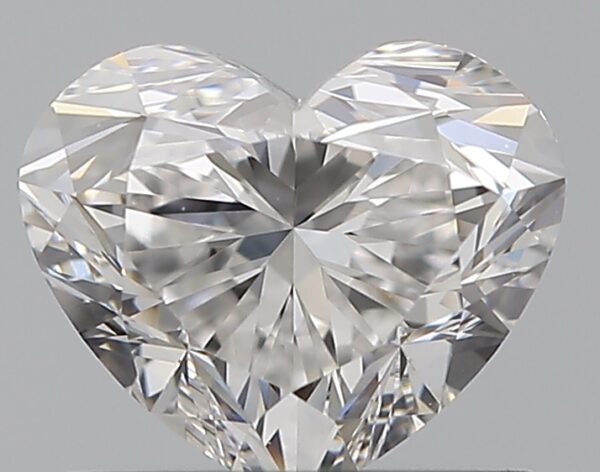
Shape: heart
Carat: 0.75
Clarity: VVS1
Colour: E
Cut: EX
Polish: EX
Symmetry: EX
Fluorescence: N
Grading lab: GIA
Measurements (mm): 5.29 x 6.27 x 3.77